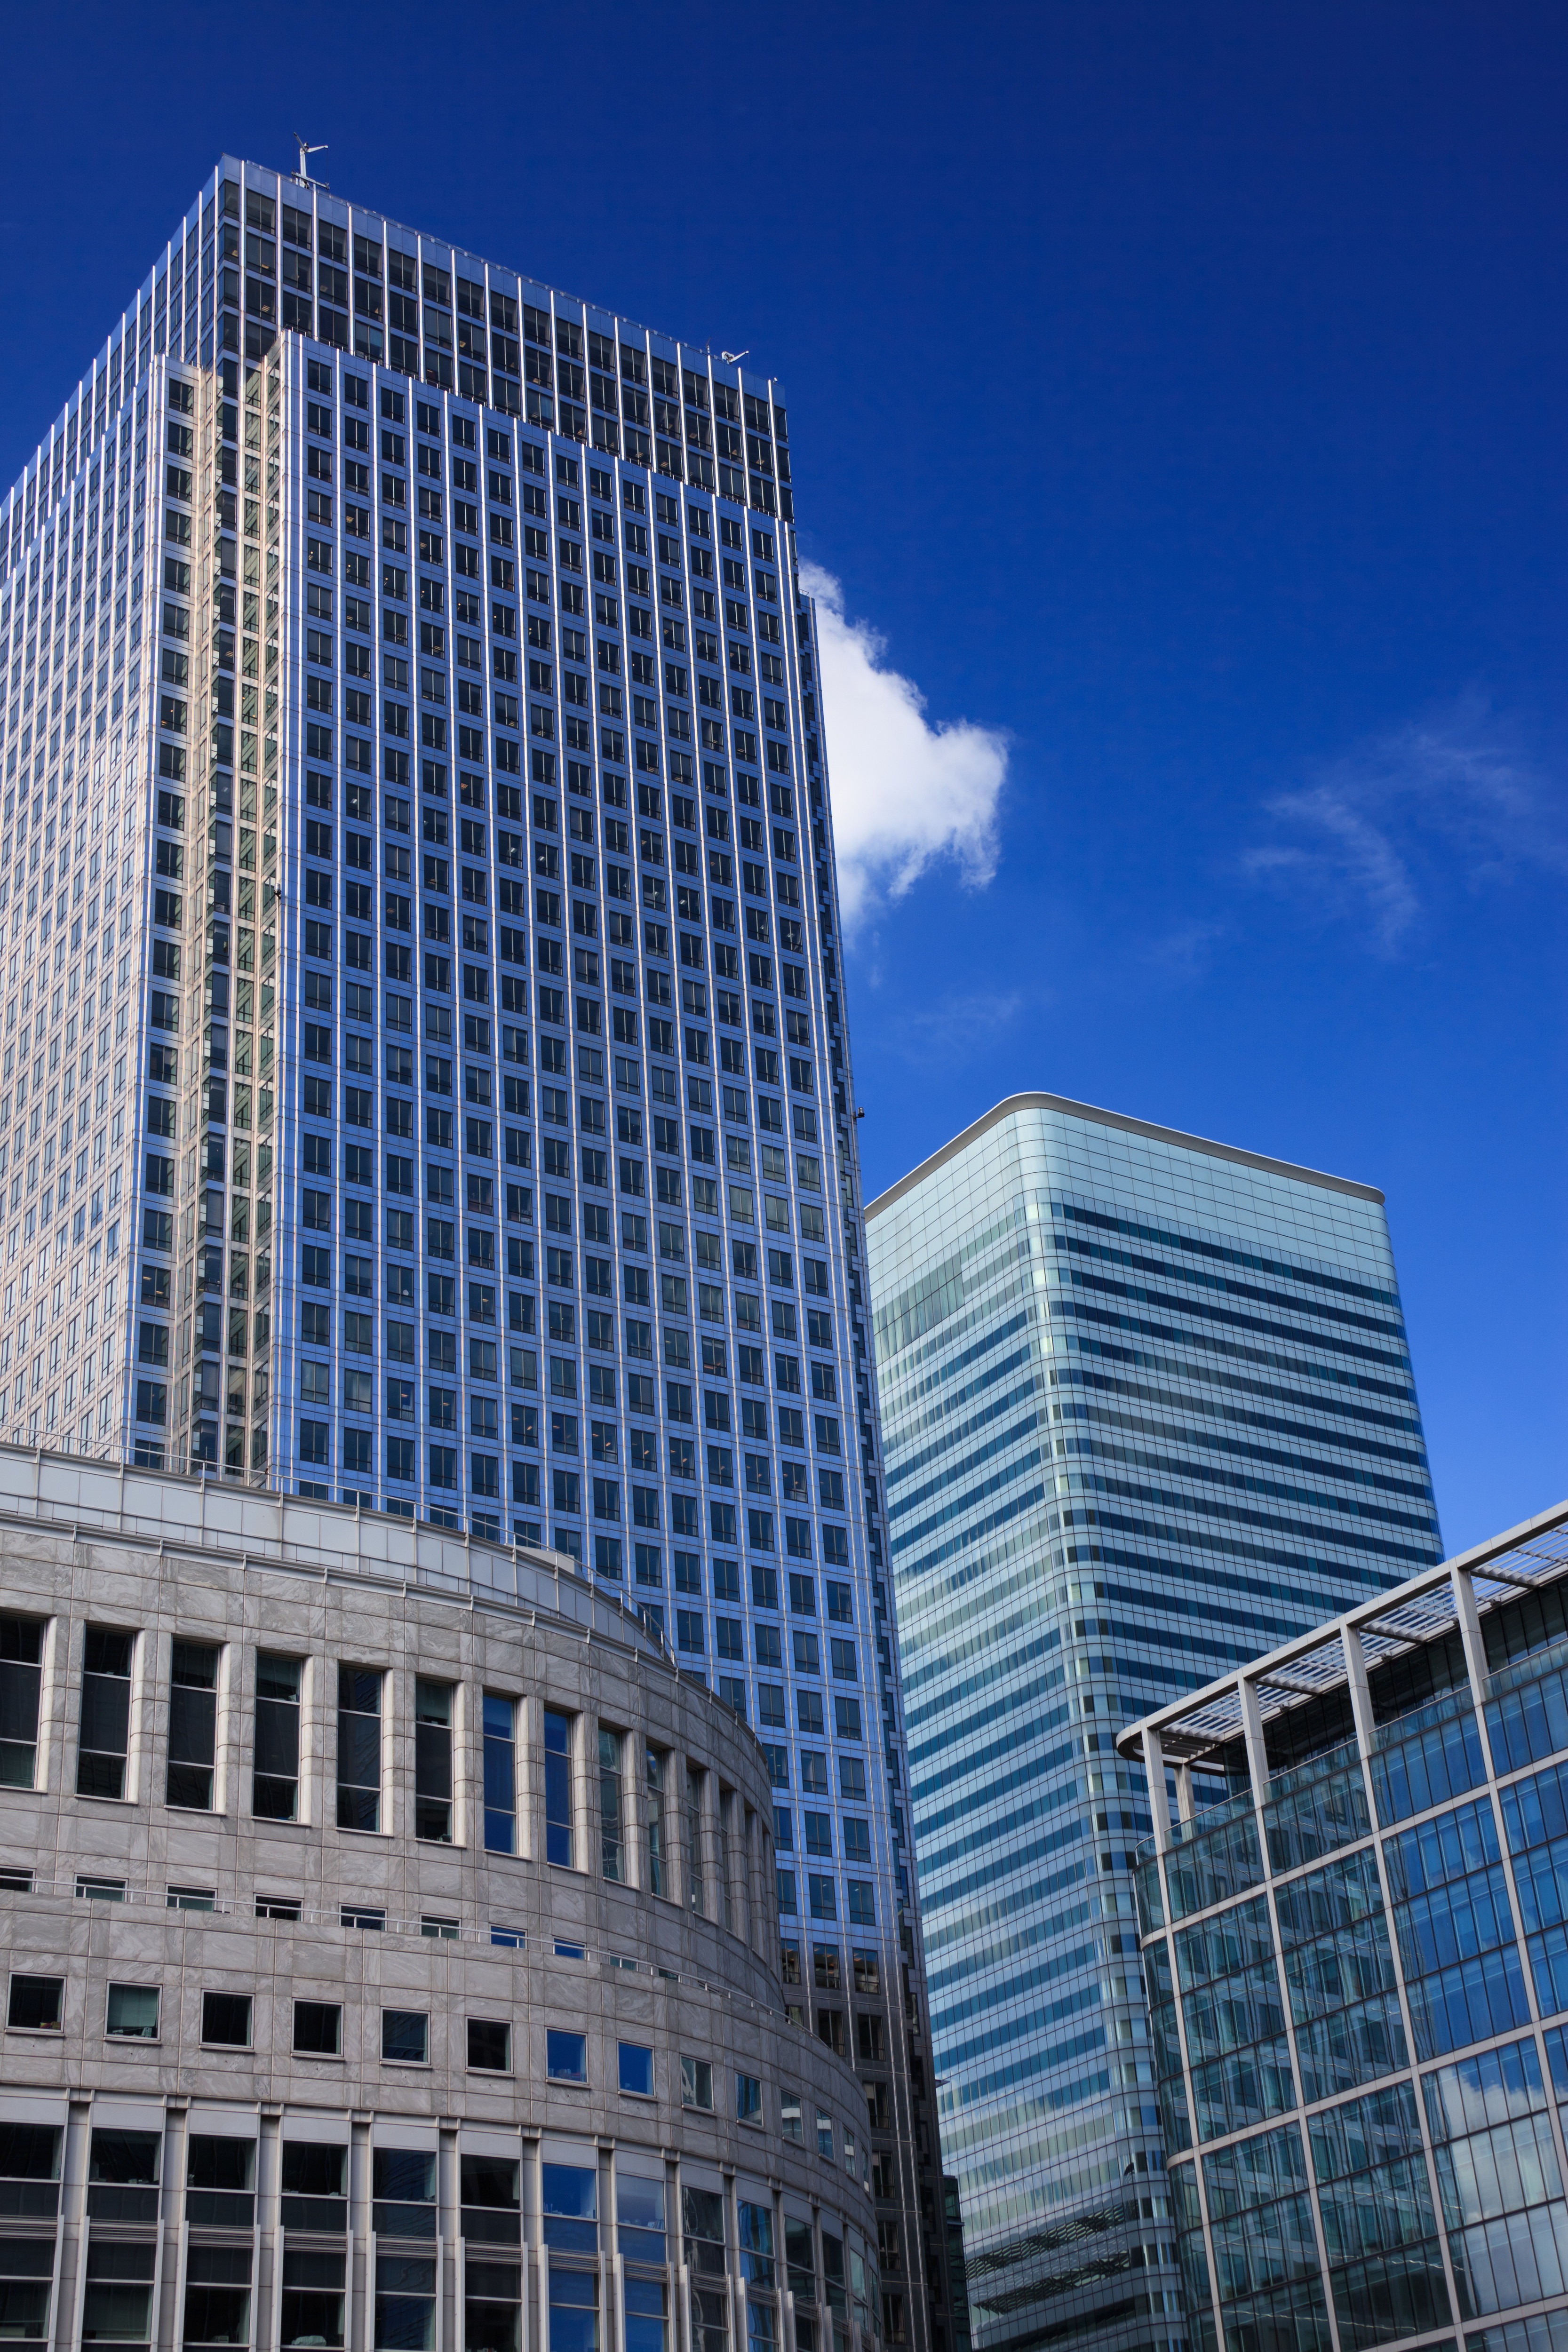
architecture, sky, skyline, glass, perspective, building, city, skyscraper, urban, cityscape, downtown, construction, tower, corporate, office, landmark, facade, blue, business, modern, tower block, estate, headquarters, financial, metropolis, condominium, neighbourhood, urban area, residential area, human settlement, metropolitan area